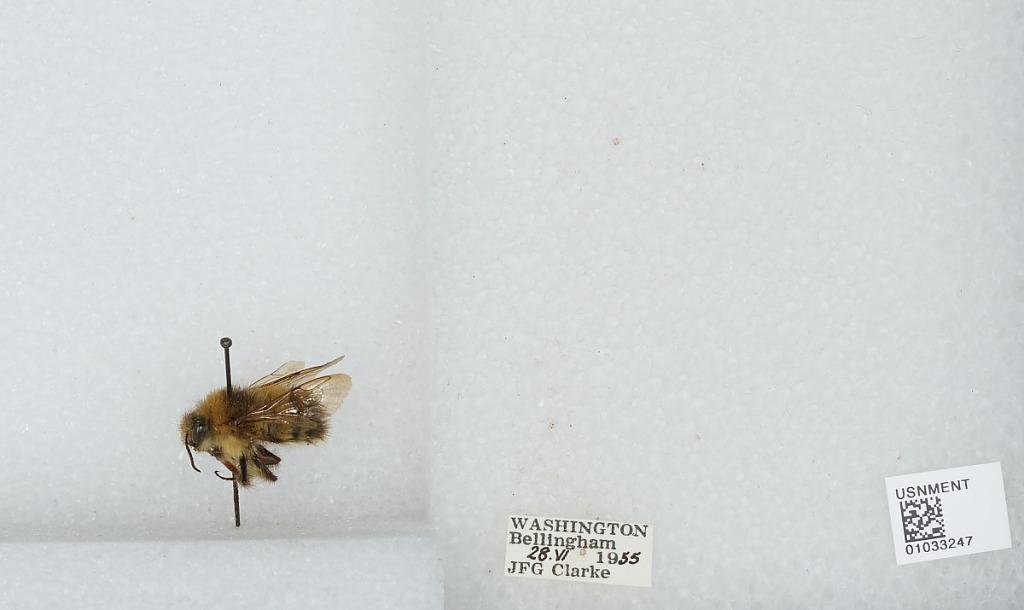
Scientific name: Bombus (Pyrobombus) sitkensis Nylander
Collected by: J. Clarke
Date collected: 1955-6-28
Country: United States
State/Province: Washington
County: Whatcom
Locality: Bellingham
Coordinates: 48.7503, -122.475